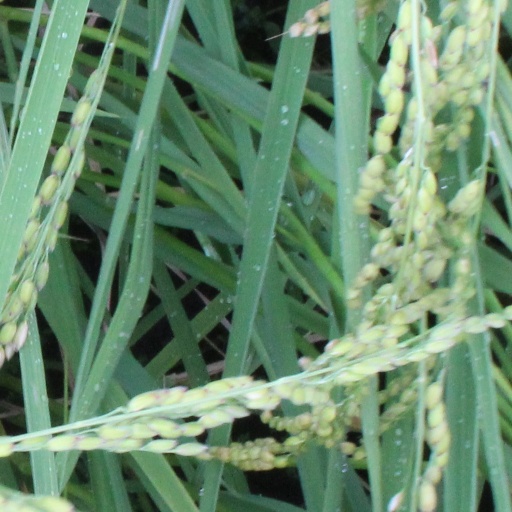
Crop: rice